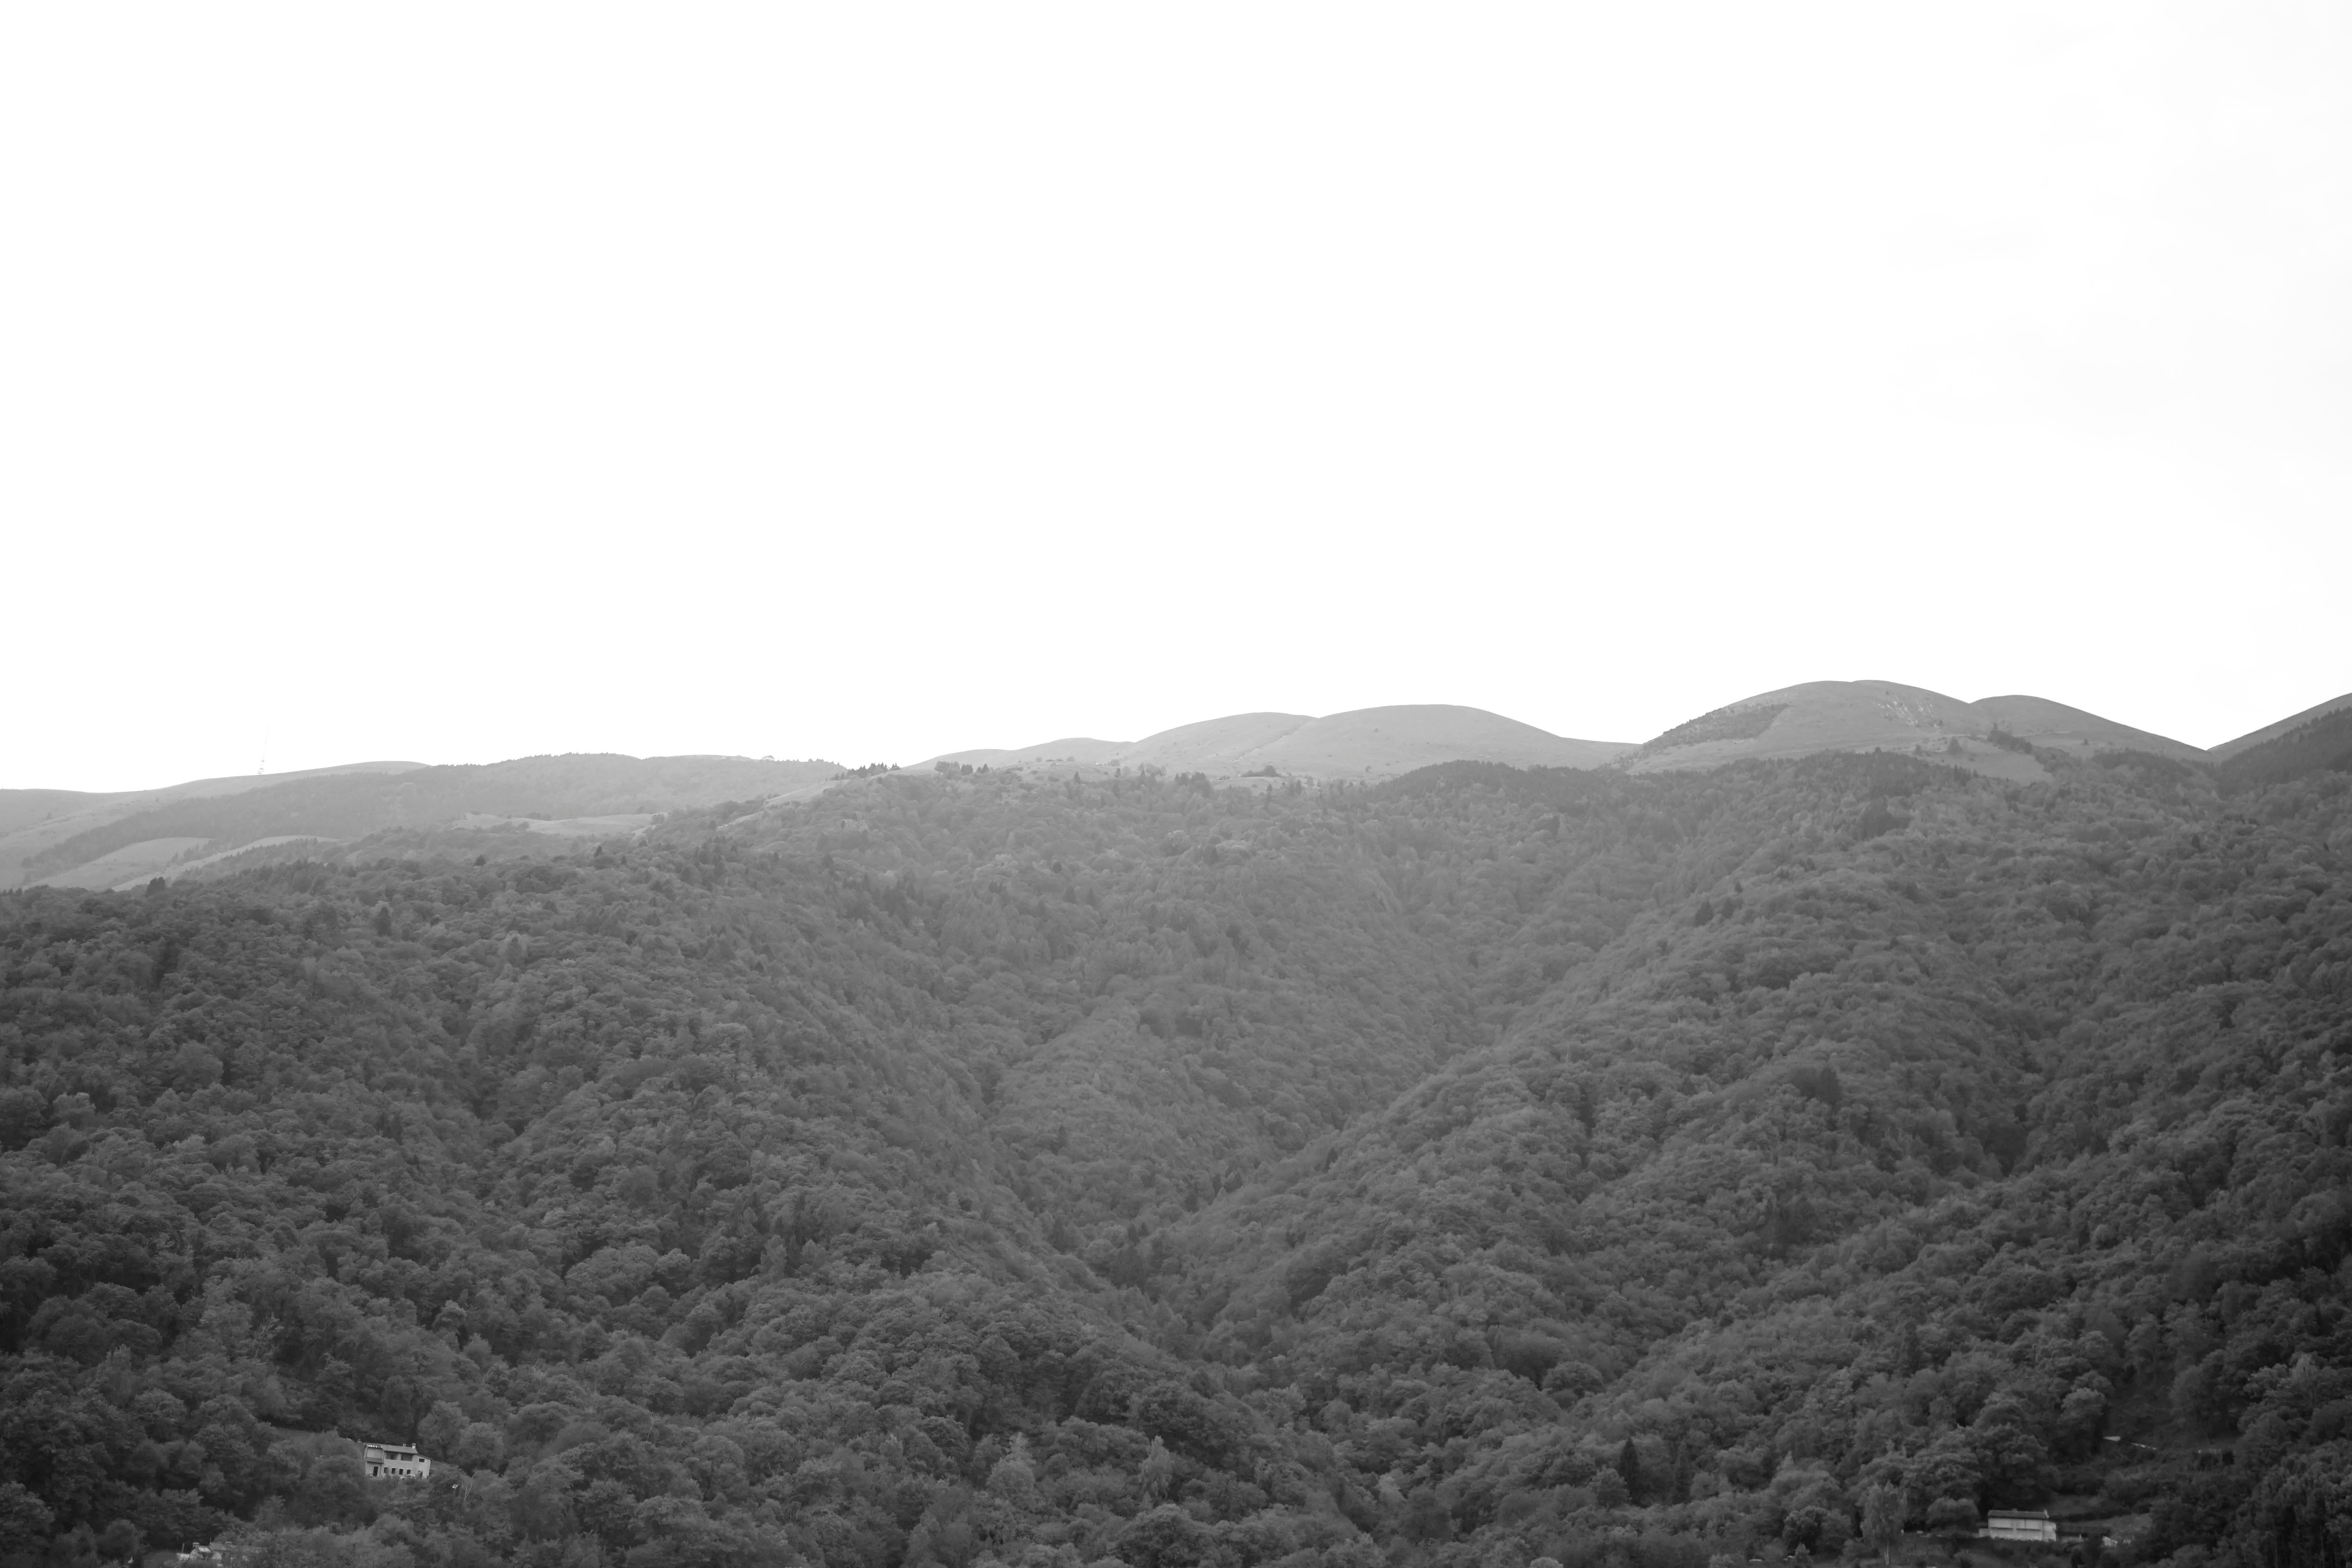
forest, mountain, black and white, hill, monochrome, ridge, plateau, monochrome photography, geographical feature, atmospheric phenomenon, mountainous landforms